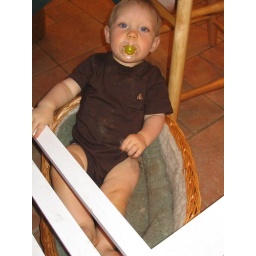
Chillin in the cat bed